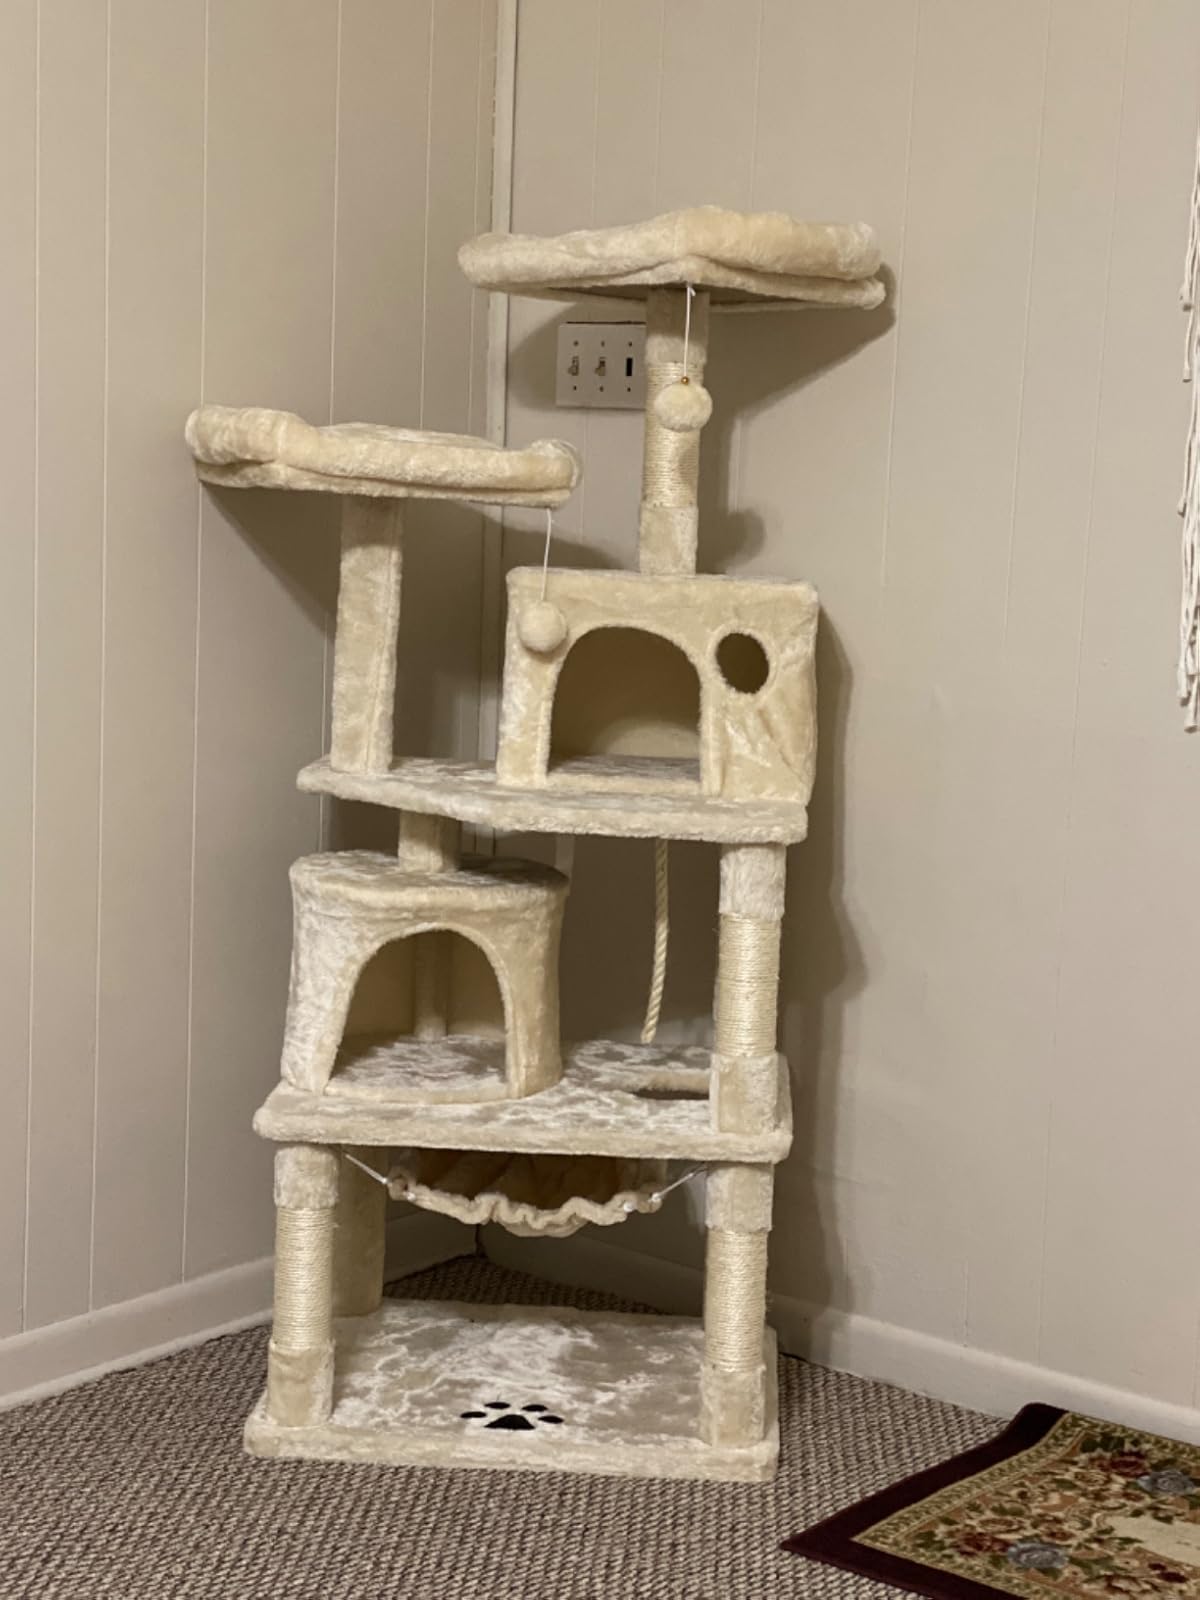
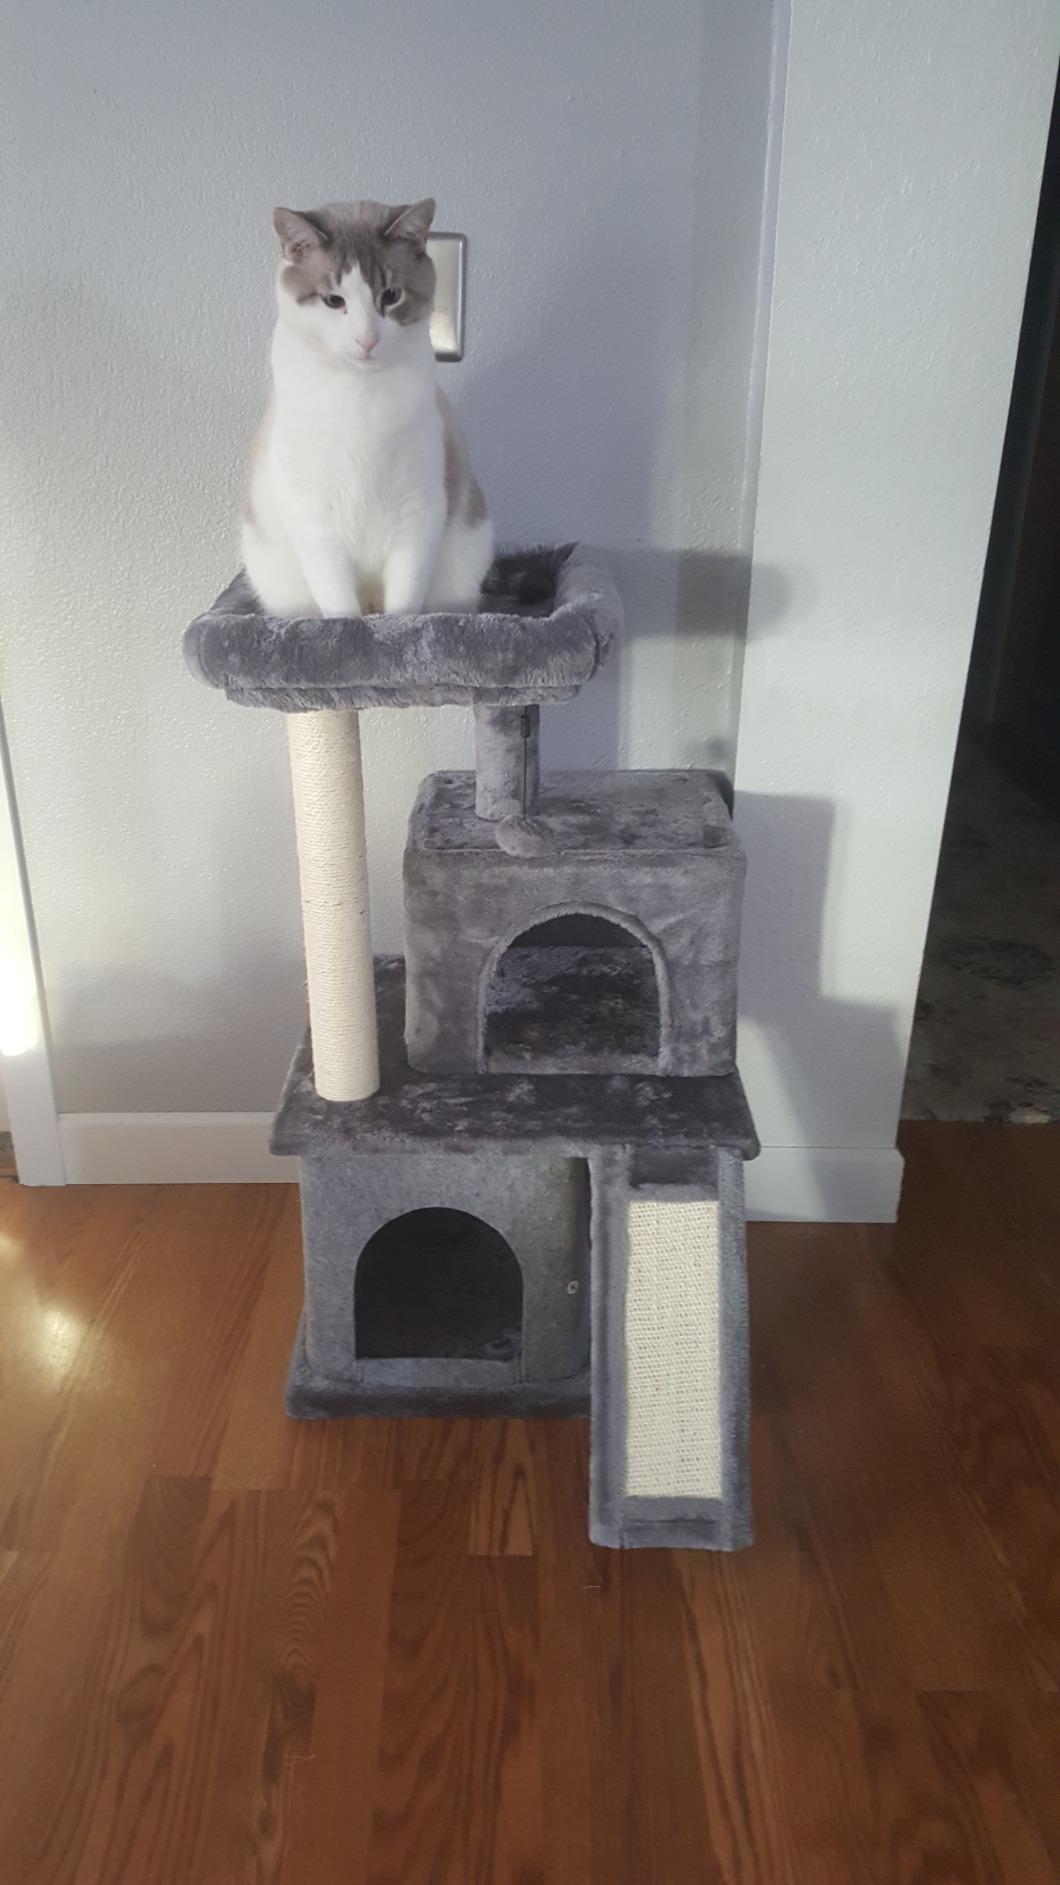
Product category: items_cat tree
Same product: no